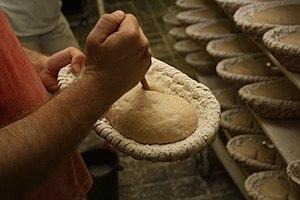
Le pain est l'aliment de base traditionnel de nombreuses cultures. Il est fabriqué à partir des ingrédients qui sont la farine et l'eau. Il contient généralement du sel. D'autres ingrédients s'ajoutent selon le type de pain et la manière dont il est préparé culturellement. Lorsqu'on ajoute le levain ou la levure, la pâte du pain est soumise à un gonflement dû à la fermentation.